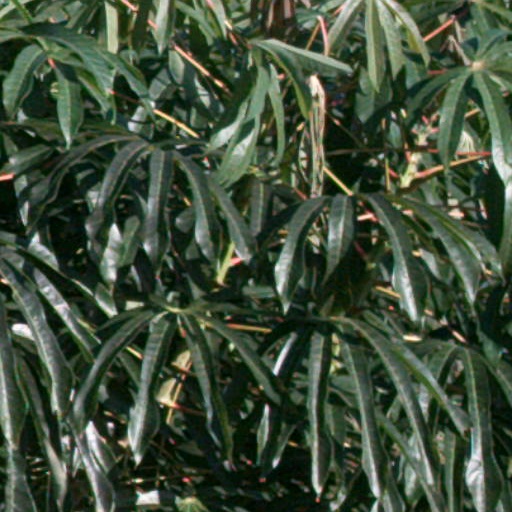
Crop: cassava